Chinese Taipei

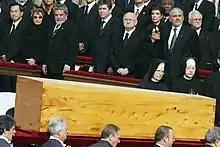
President Chen Shui-bian ("far left") who attended the funeral of Pope John Paul II was seated in the first row in French alphabetical order beside the then-first lady and president of Brazil.

Use of the label came under vigorous renewed criticism during the run-up to the 2017 Summer Universiade, hosted in Taiwan. An English-language guide to the Universiade was lambasted for its "absurd" use of the label. The guide was rendered nonsensically by completely avoiding the name "Taiwan" not only when referring to the label under which Taiwanese athletes compete, but even when referring to geographical features such as the island of Taiwan itself. These statements included "Introduction of our Island: ... Chinese Taipei is long and narrow that lies north to south", and "Chinese Taipei is a special island and its Capital Taipei is a great place to experience Taipei's culture."